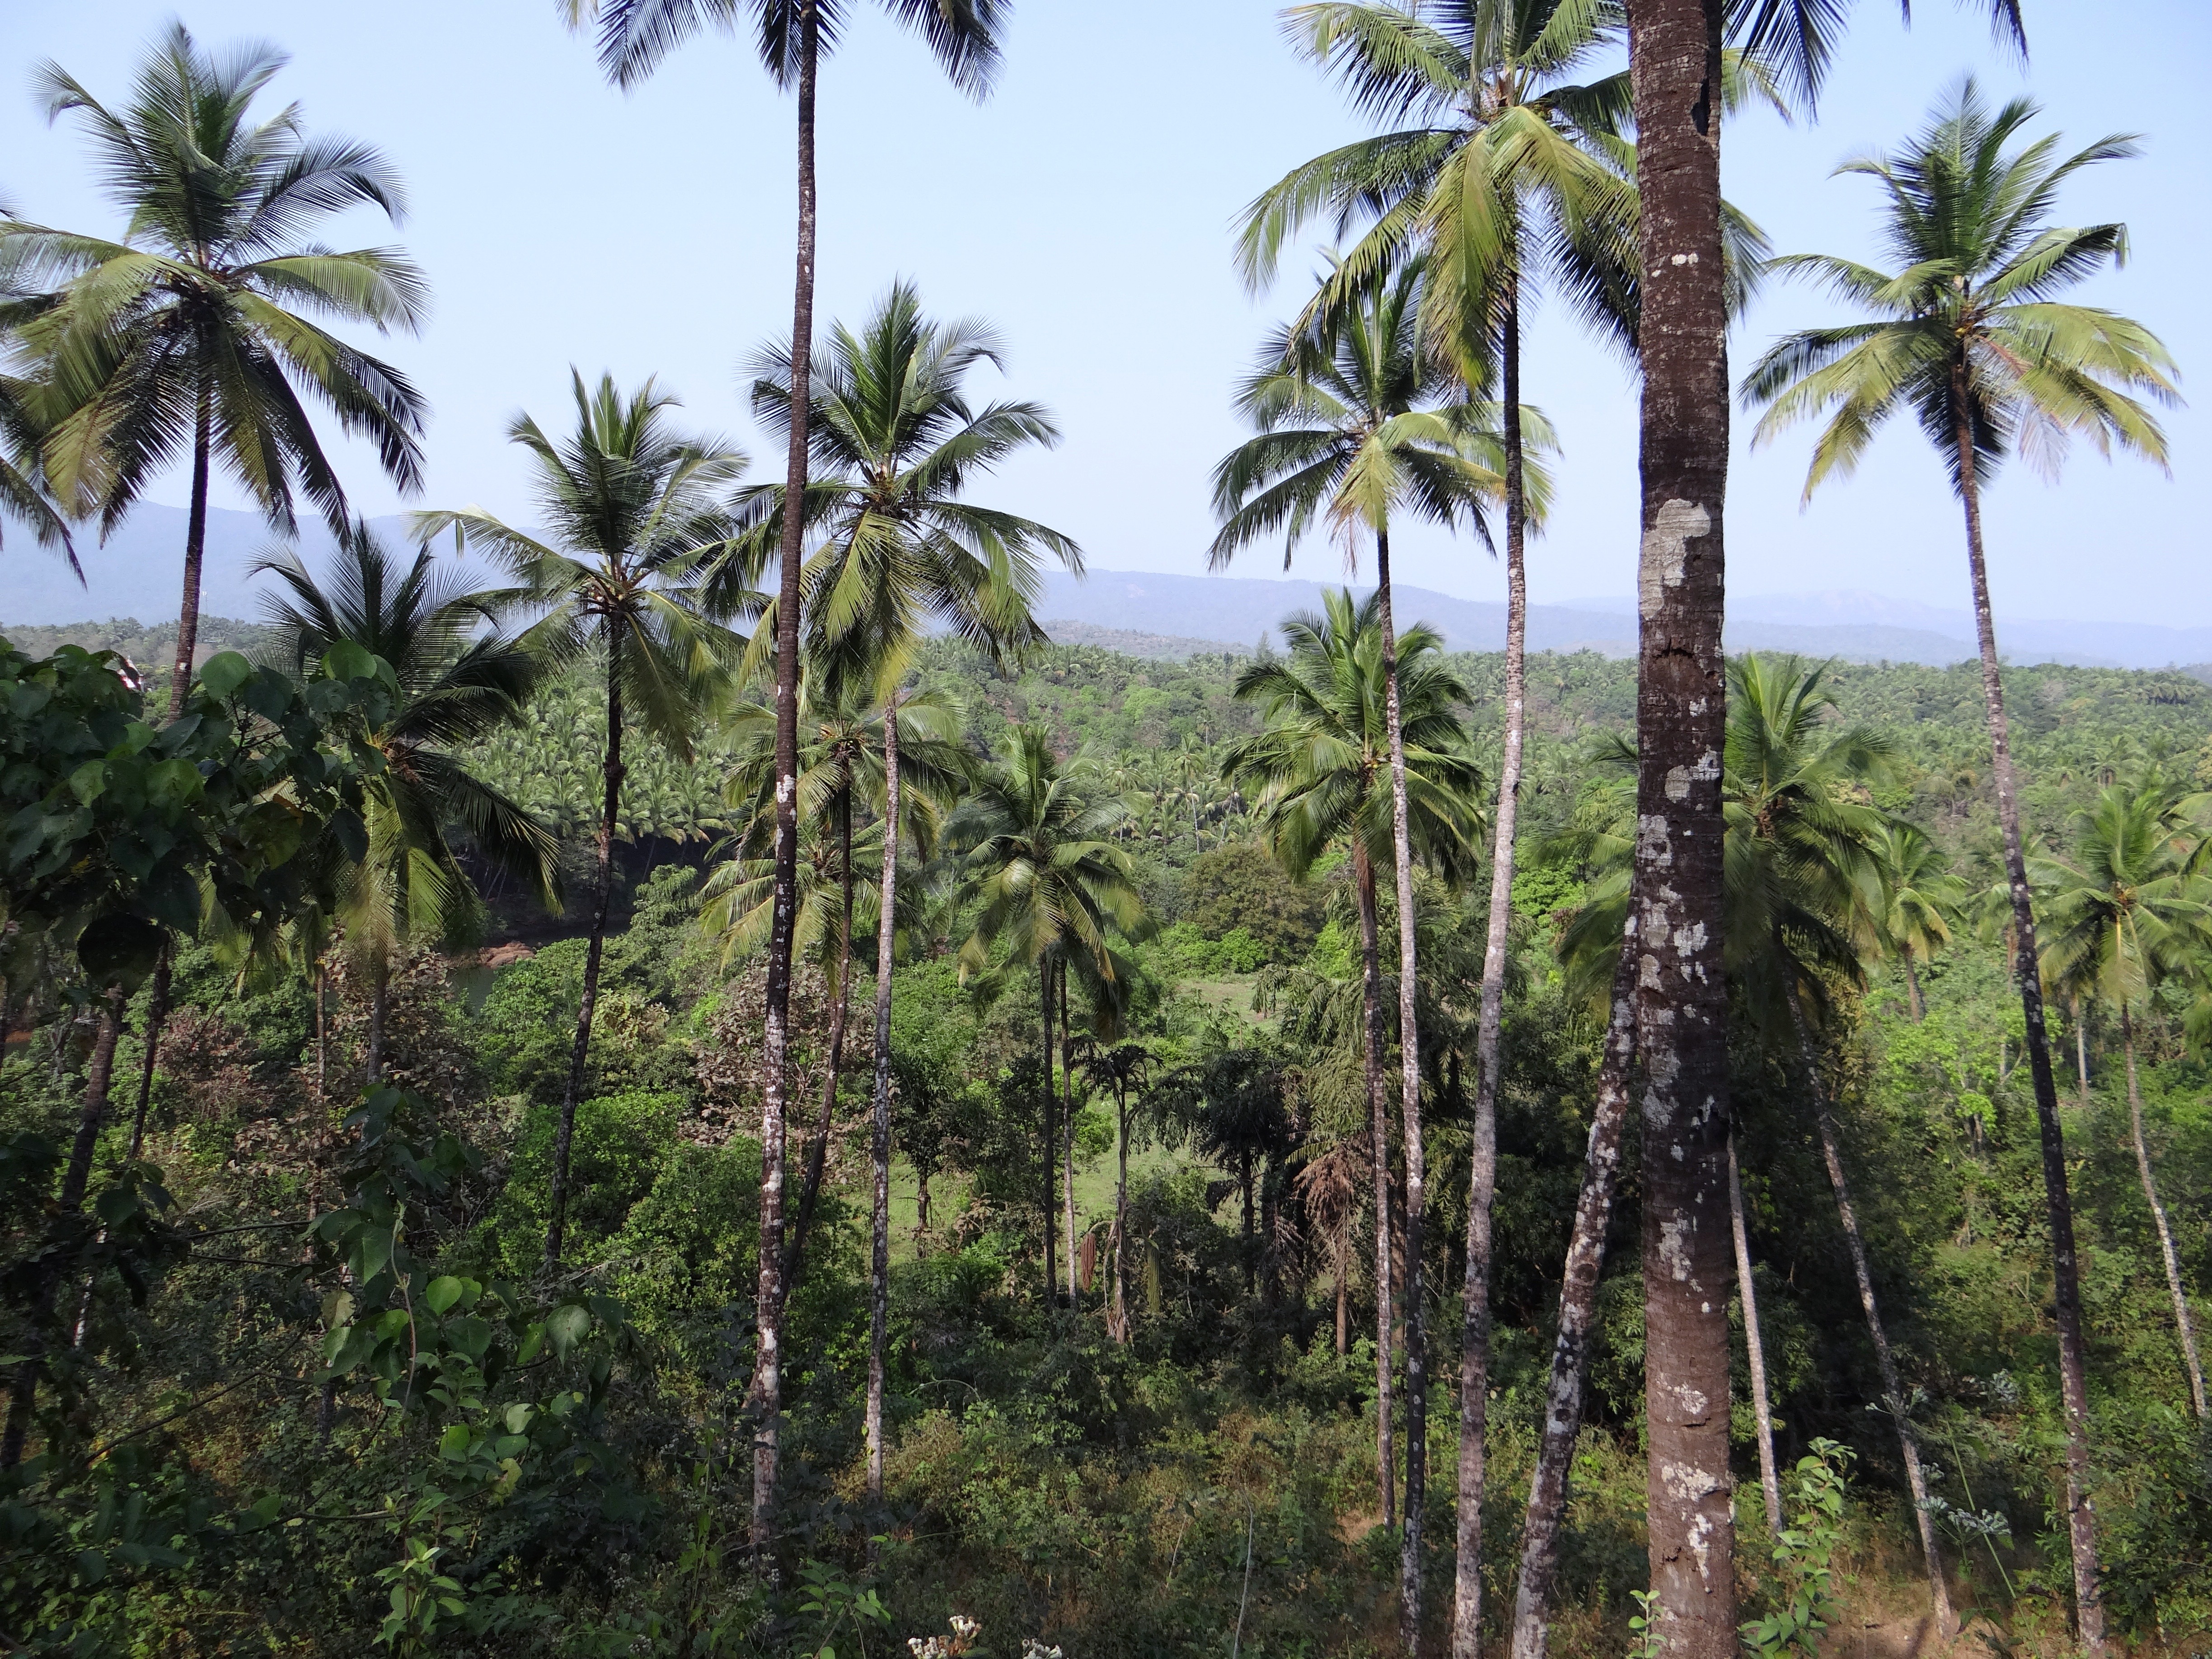
tree, nature, forest, wilderness, plant, flower, trunk, environment, jungle, botany, agriculture, flora, savanna, leaves, outdoors, woods, mountains, vegetation, rainforest, branches, forests, plantation, india, woodland, habitat, tropics, ecosystem, organic, flowering plant, biome, western ghats, natural environment, woody plant, land plant, arecales, palm family, coconut groves